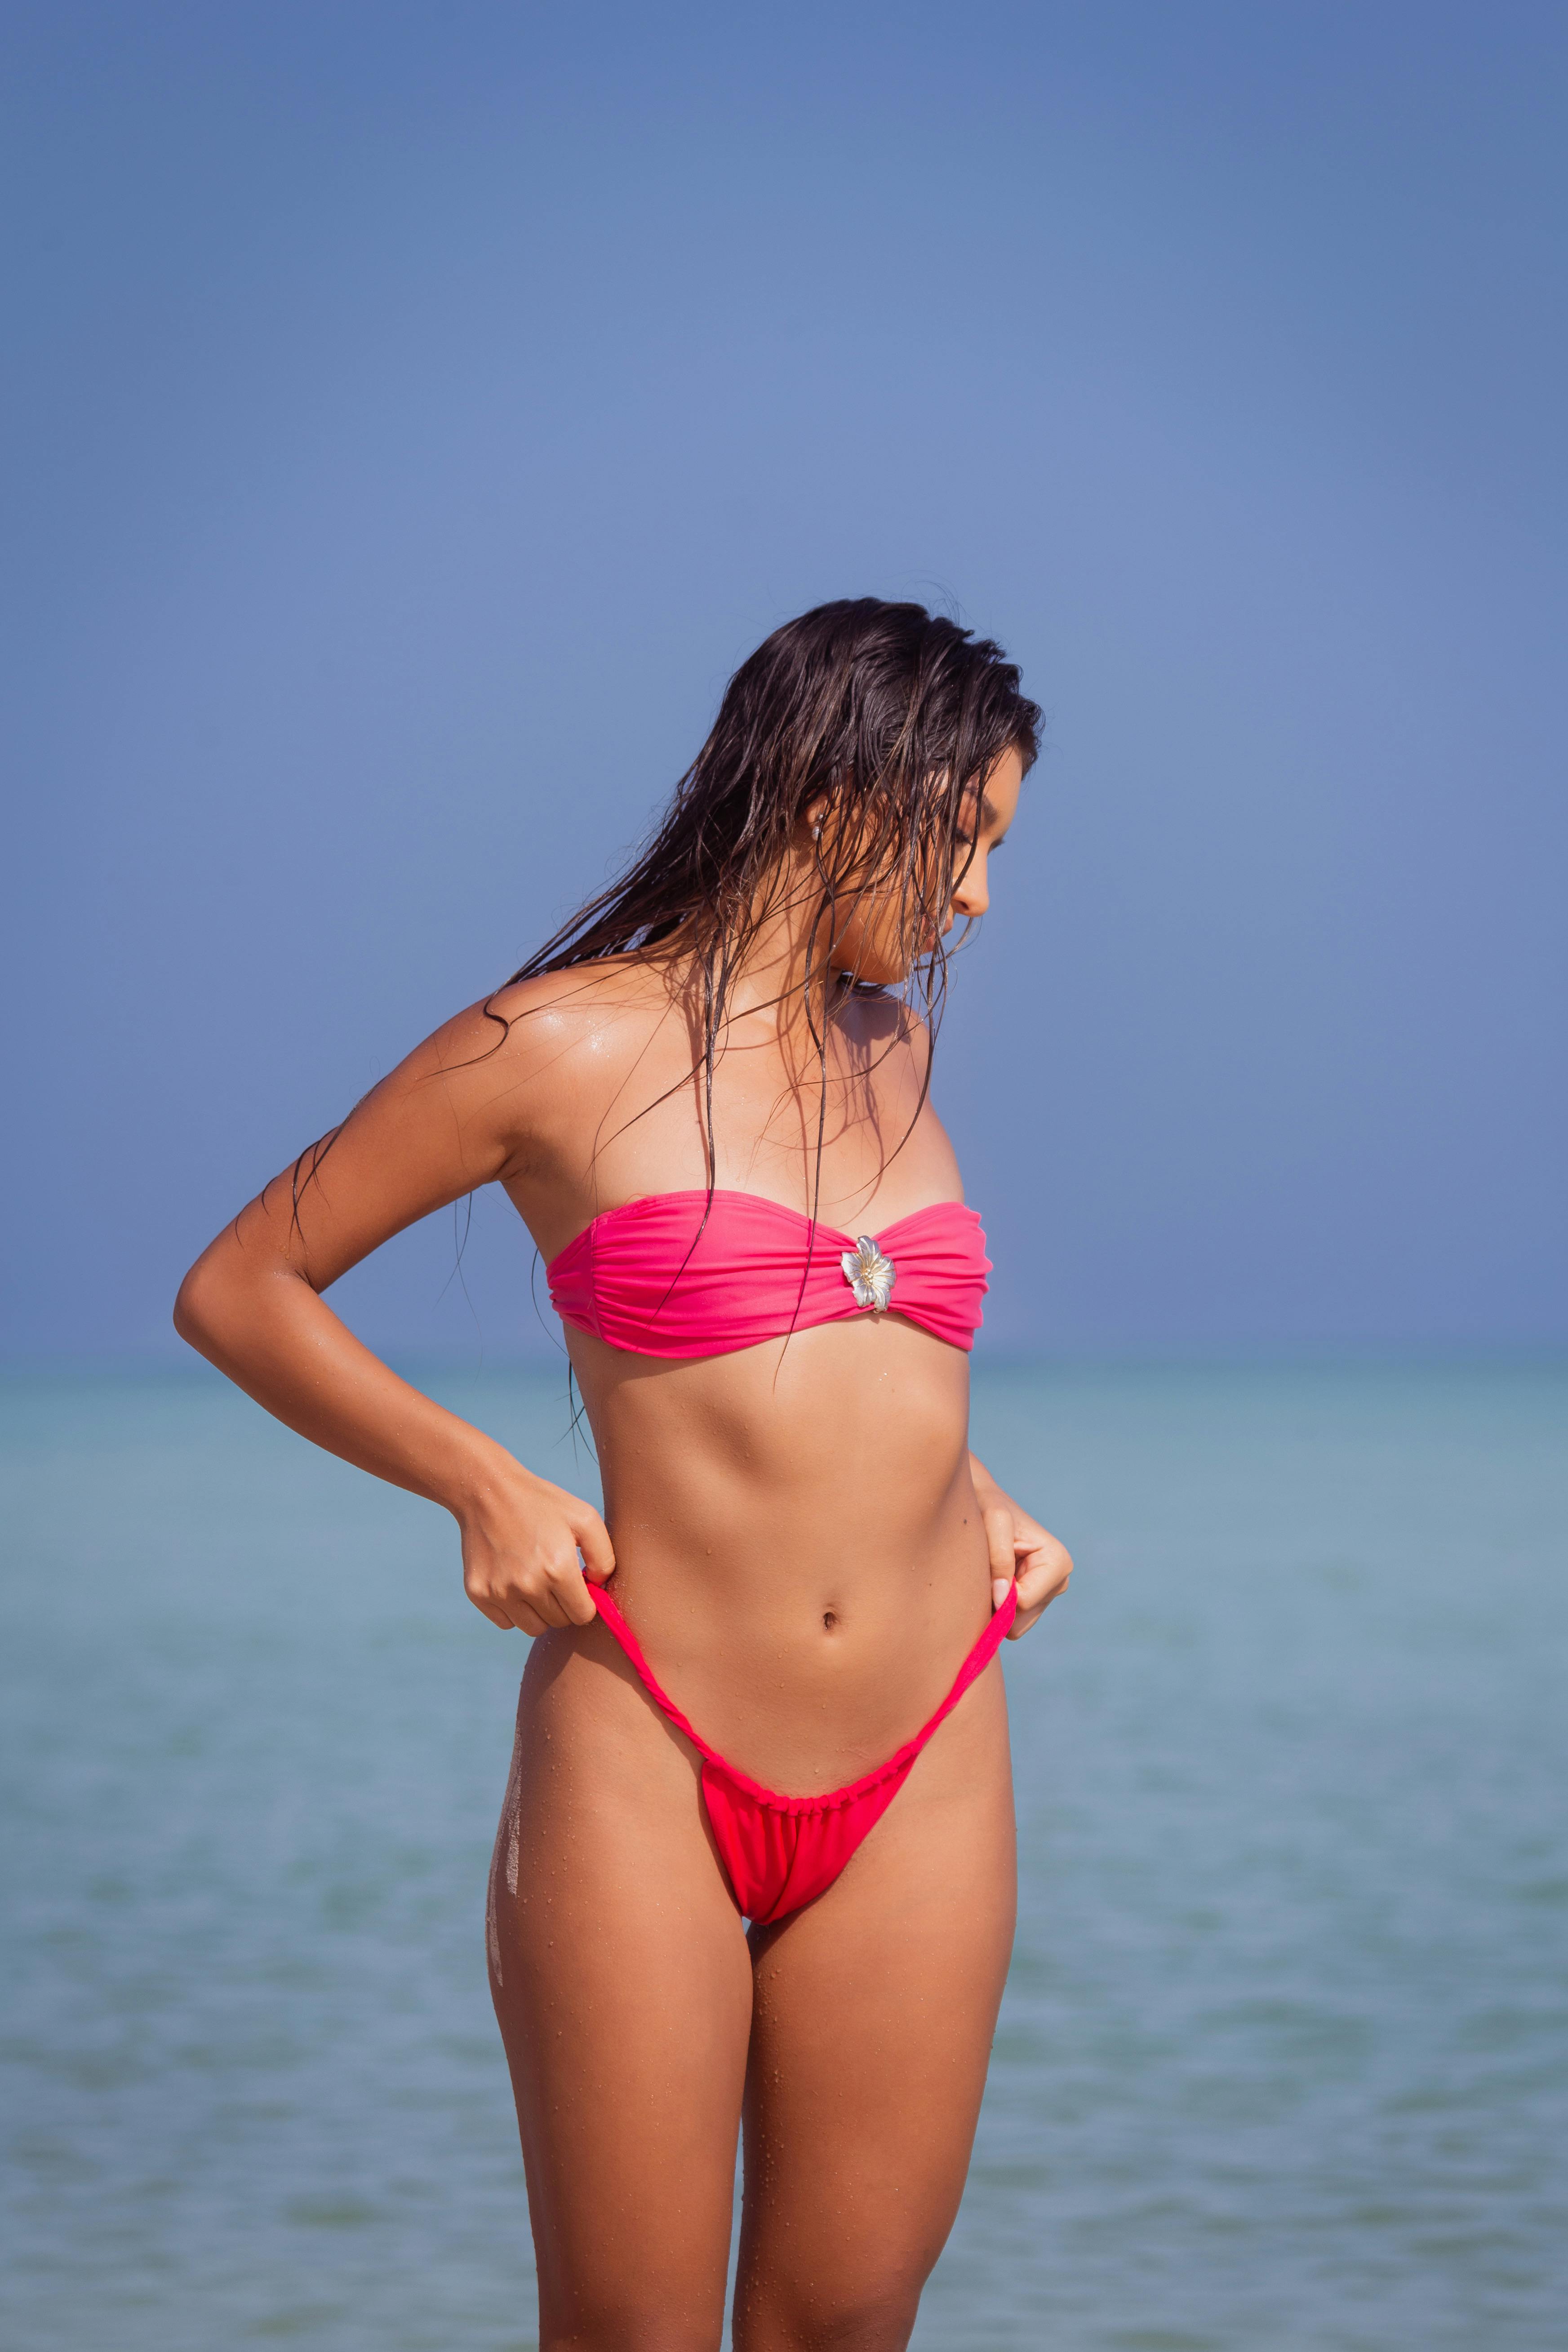
woman, water, swimsuit top, sky, leg, lingerie top, swimsuit bottom, swimwear, brassiere, stomach, undergarment, thigh, waist, liquid, lingerie, underpants, flash photography, abdomen, black hair, navel, trunk, human leg, magenta, art model, briefs, fun, bikini, chest, beach, vacation, sea, leisure, horizon, tropics, ocean, photo shoot